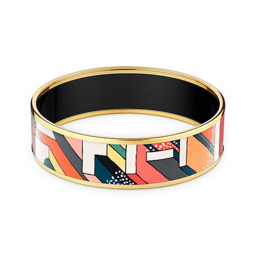
on a summer day enamel and gold plated wide bracelet , £ 400